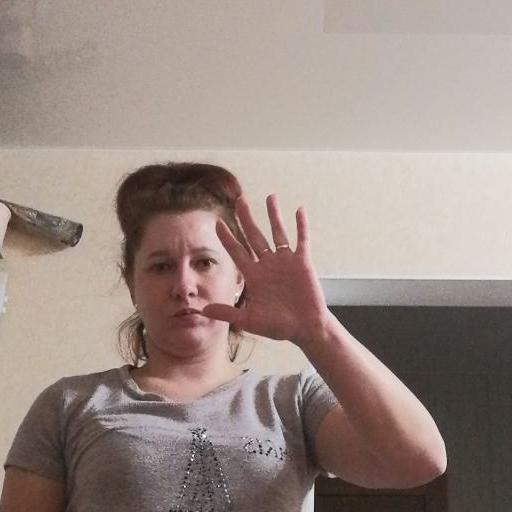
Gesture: palm